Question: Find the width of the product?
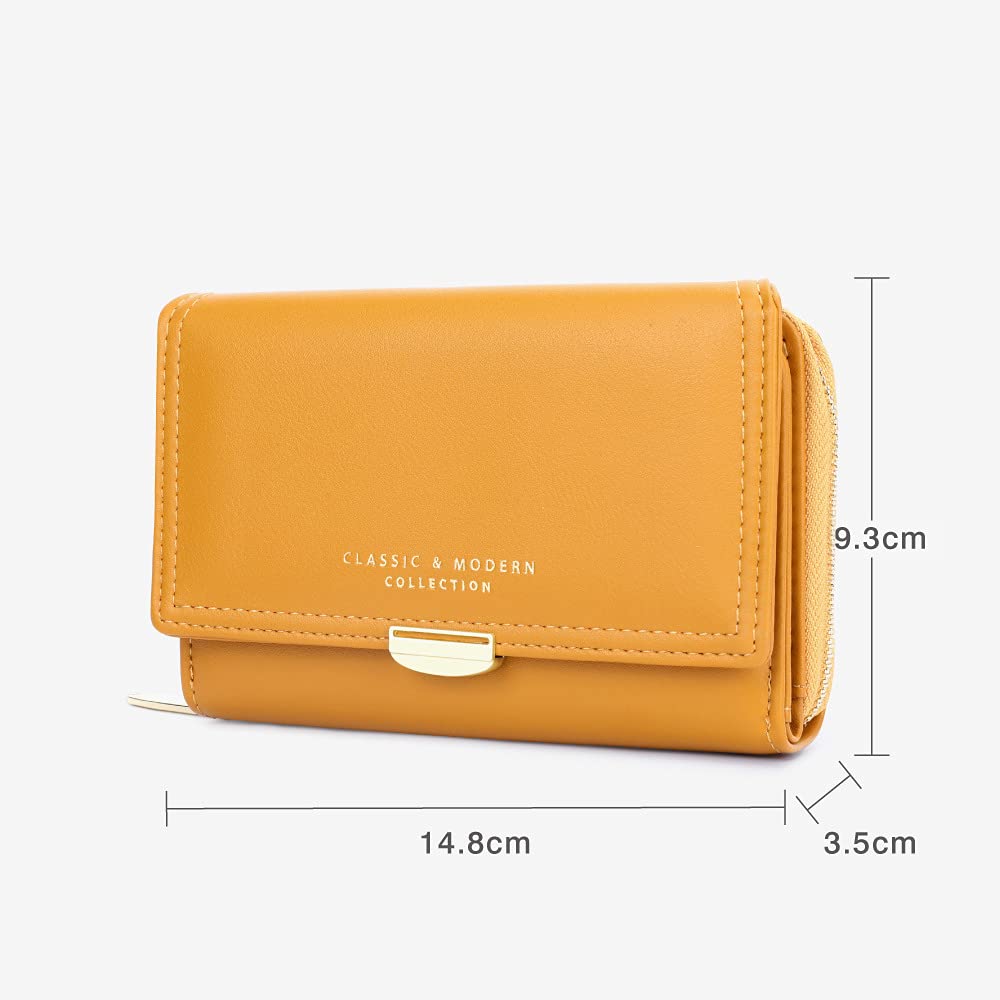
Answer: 14.8 centimetre